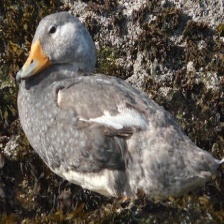
Species: STEAMER DUCK
Scientific name: TACHYERES
ImageNet parent category: drake